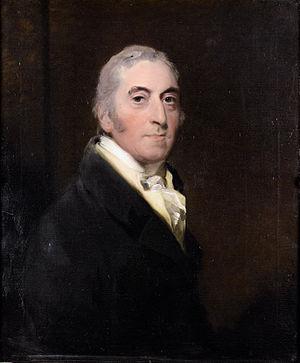
William Wellesley-Pole, 3ᵉ comte de Mornington, GCH, PC, PC, connu sous le nom de Lord Maryborough entre 1821 et 1842, était un homme politique anglo-irlandais et un frère aîné du duc de Wellington. Son nom de famille a changé deux fois: il est né sous le nom de Wesley, qu’il a changé en Wesley-Pole à la suite d’un héritage en 1781. En 1789, l'orthographe est modifiée en Wellesley-Pole, tout comme d'autres membres de la famille ont changé de Wesley en Wellesley.